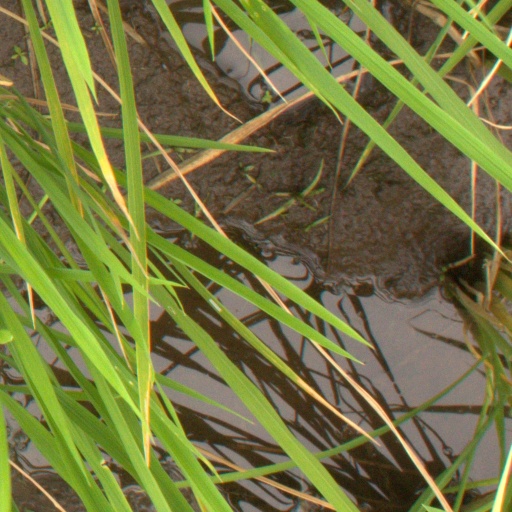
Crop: rice